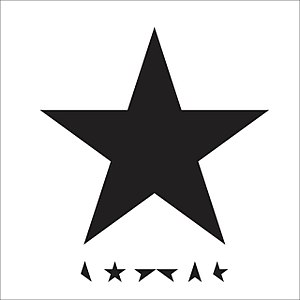
Blackstar
Cover
★, er musikeren David Bowies 26. og sidste studiealbum, som blev udgivet på hans 69 års fødselsdag d. 8. januar 2016, 2 dage før hans død af cancer, d. 10. januar.